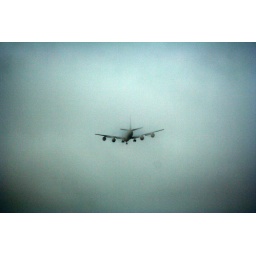
A low flying plane coming in for a landing at the Lincoln airport on a dreary overcast and rainy day.